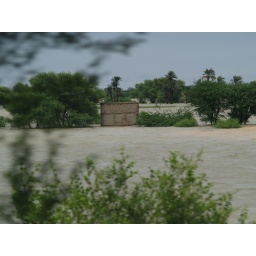
3 Aug 2010, Muzaffargarh: A house underwater near Ghazi Ghat bridge on river Indus.